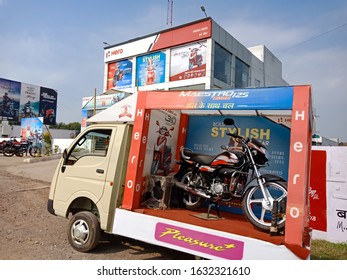
Vehicle type: Motorcycles